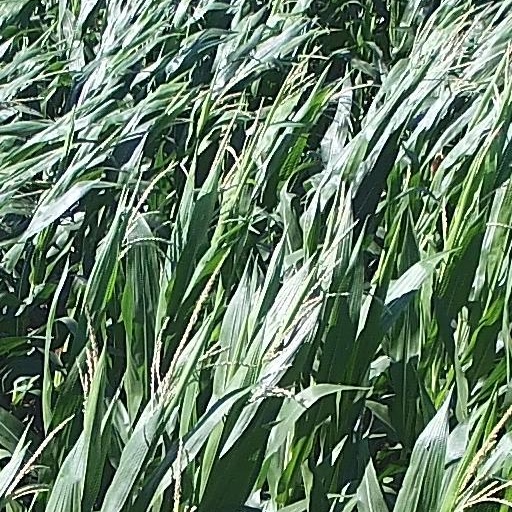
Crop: maize; corn